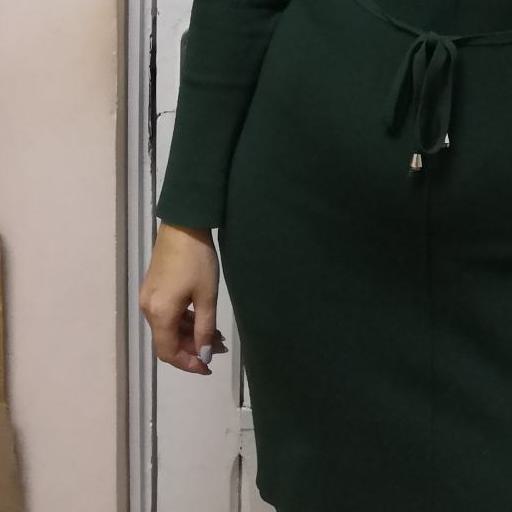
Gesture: no_gesture